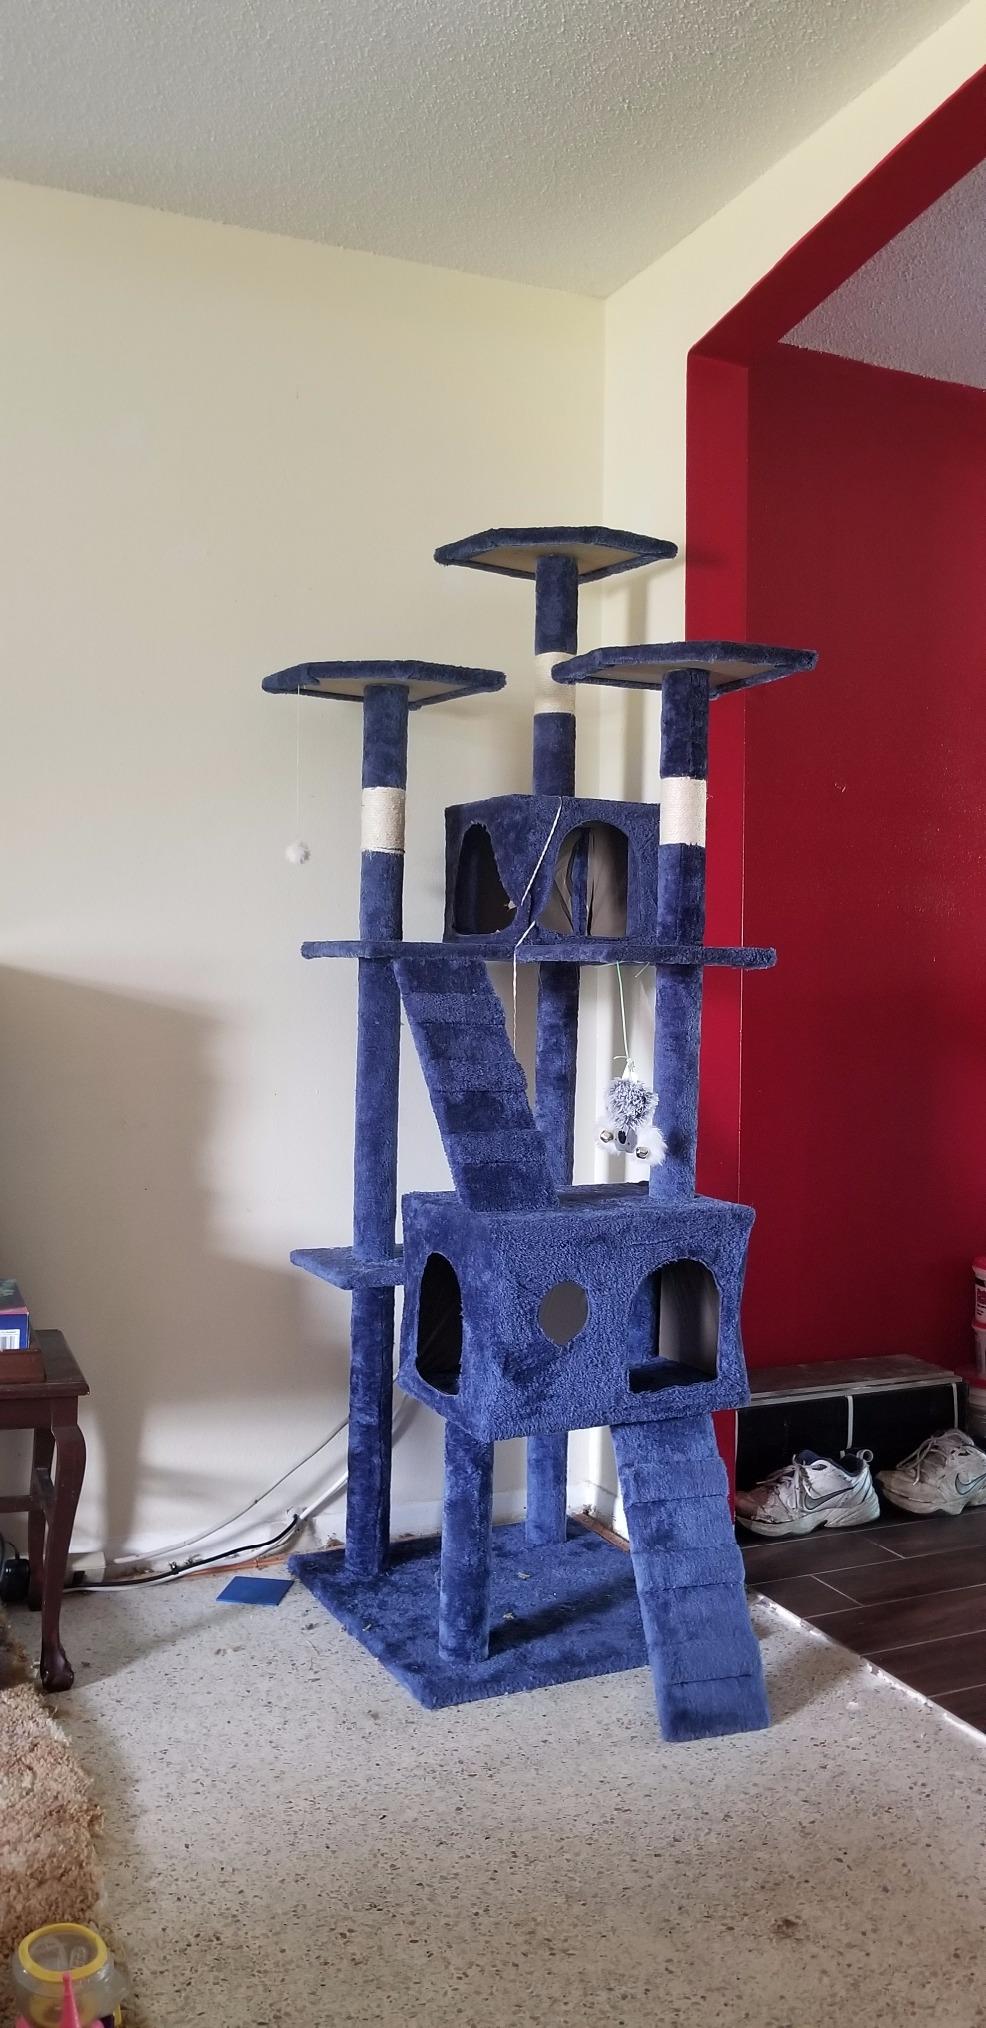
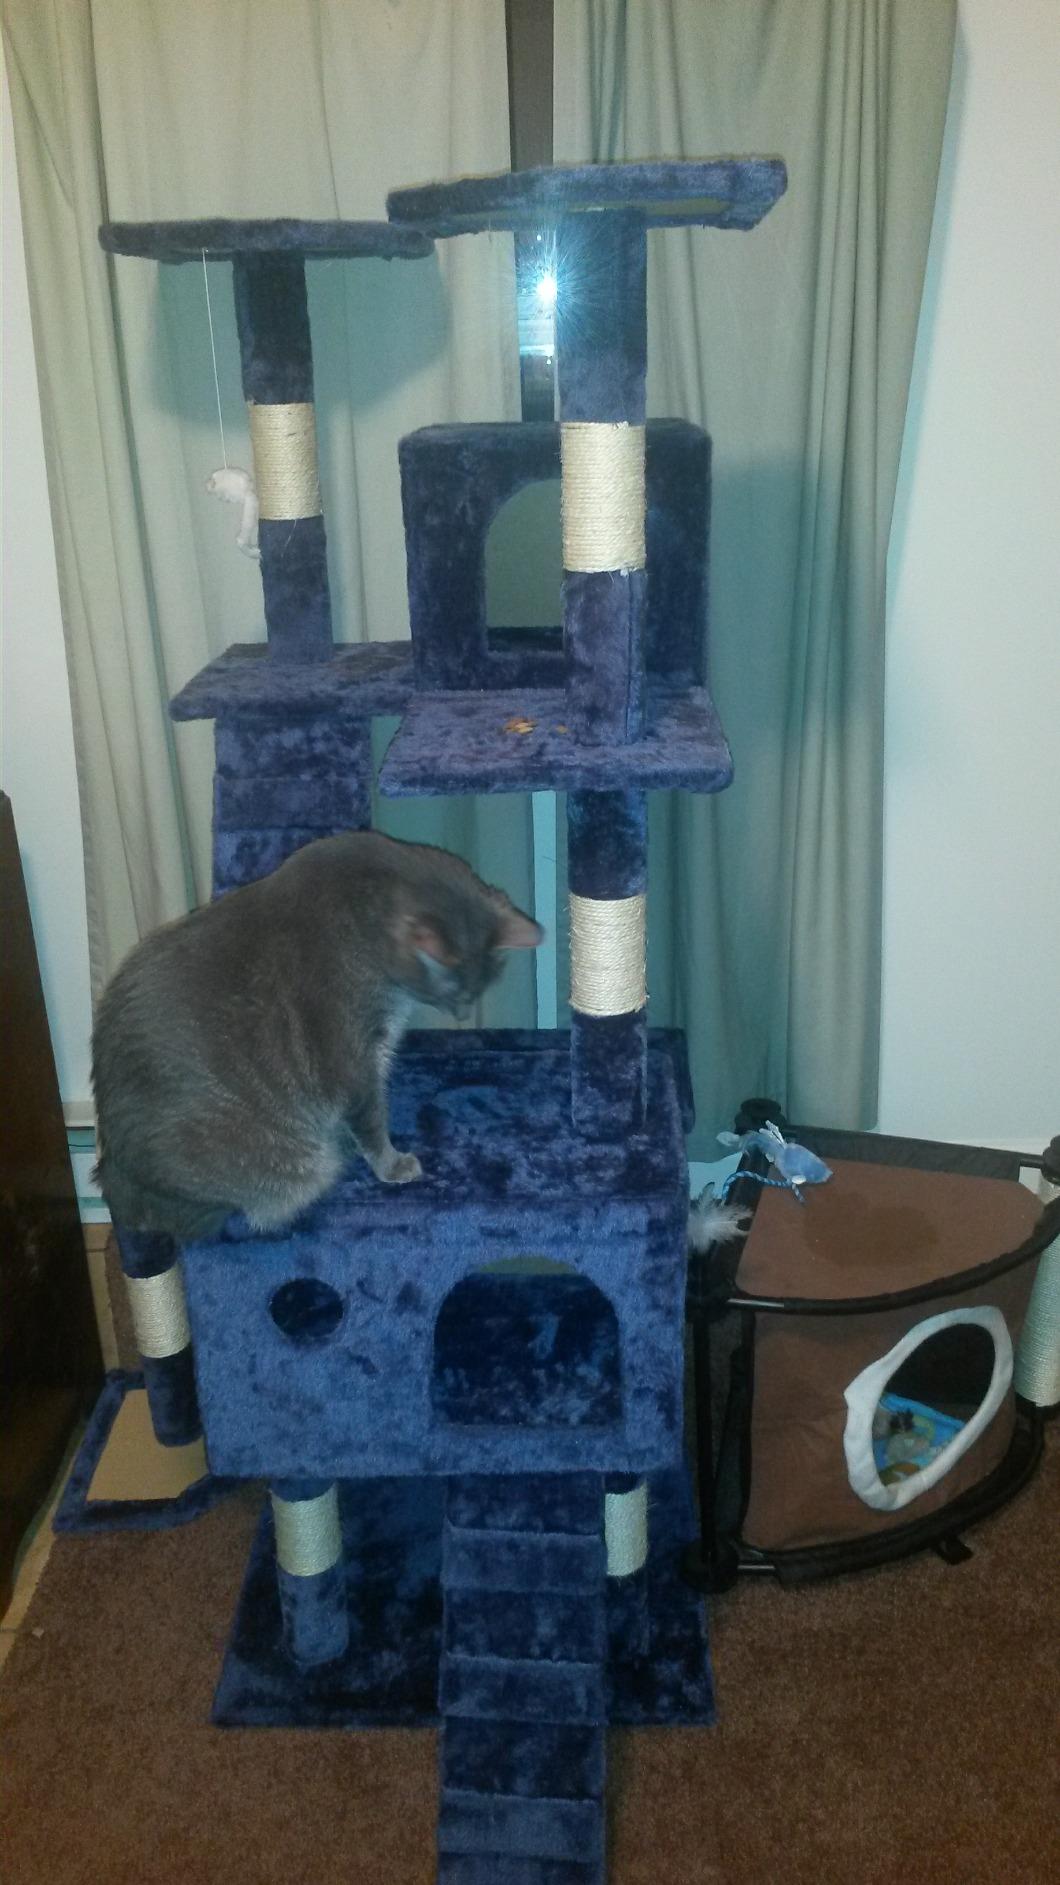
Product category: items_cat tree
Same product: yes